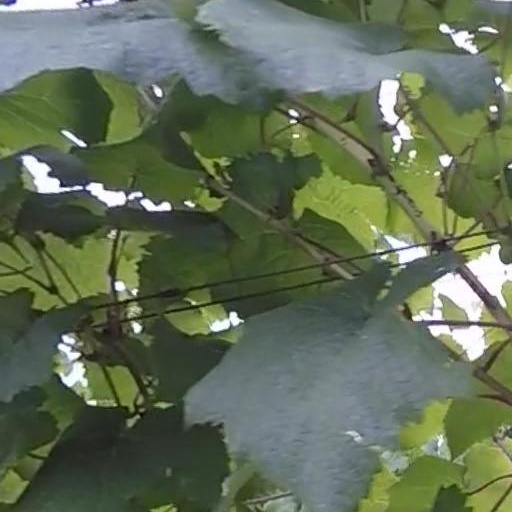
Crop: grape